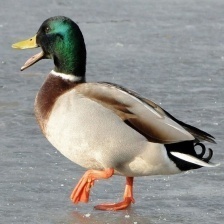
Species: MALLARD DUCK
Scientific name: ANAS PLATYRHYNCHOS
ImageNet parent category: drake